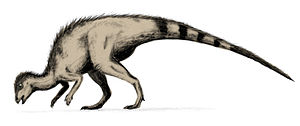
Ornithischia / Klassificering
"Ornithischia er en uddød gruppe af primært planteædende dinosaurer, der var karakteriseret af et bækkenparti, der minder om fuglenes. Navnet Ornithischia afspejler denne lighed, idet det er afledt af de oldgræske ord ornith-, der betyder ""fra en fugl"" og ischion, flertal ischia, der betyder ""hofteled"". Fugle er dog kun fjernt i familie med denne gruppe, da fugle er theropoder.